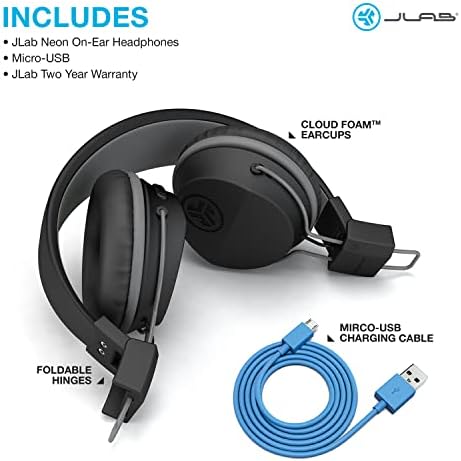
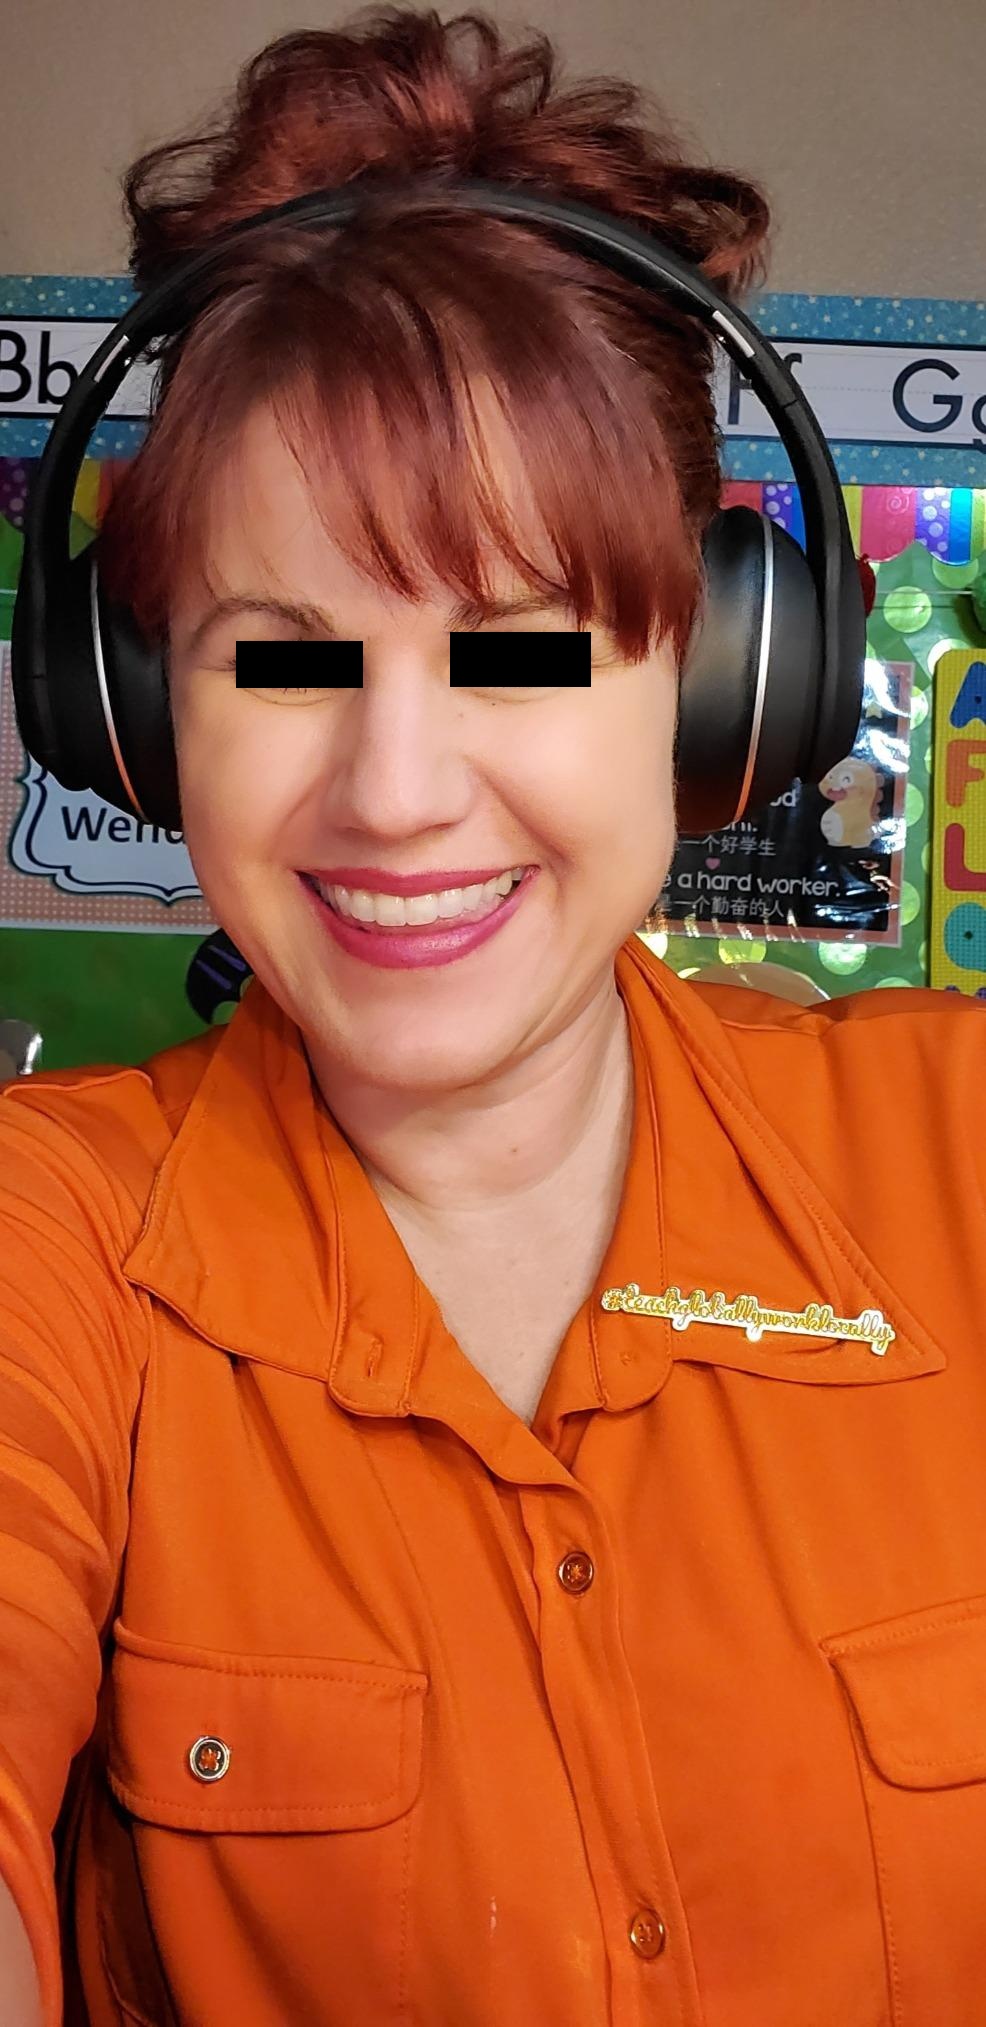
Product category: headphones
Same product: no